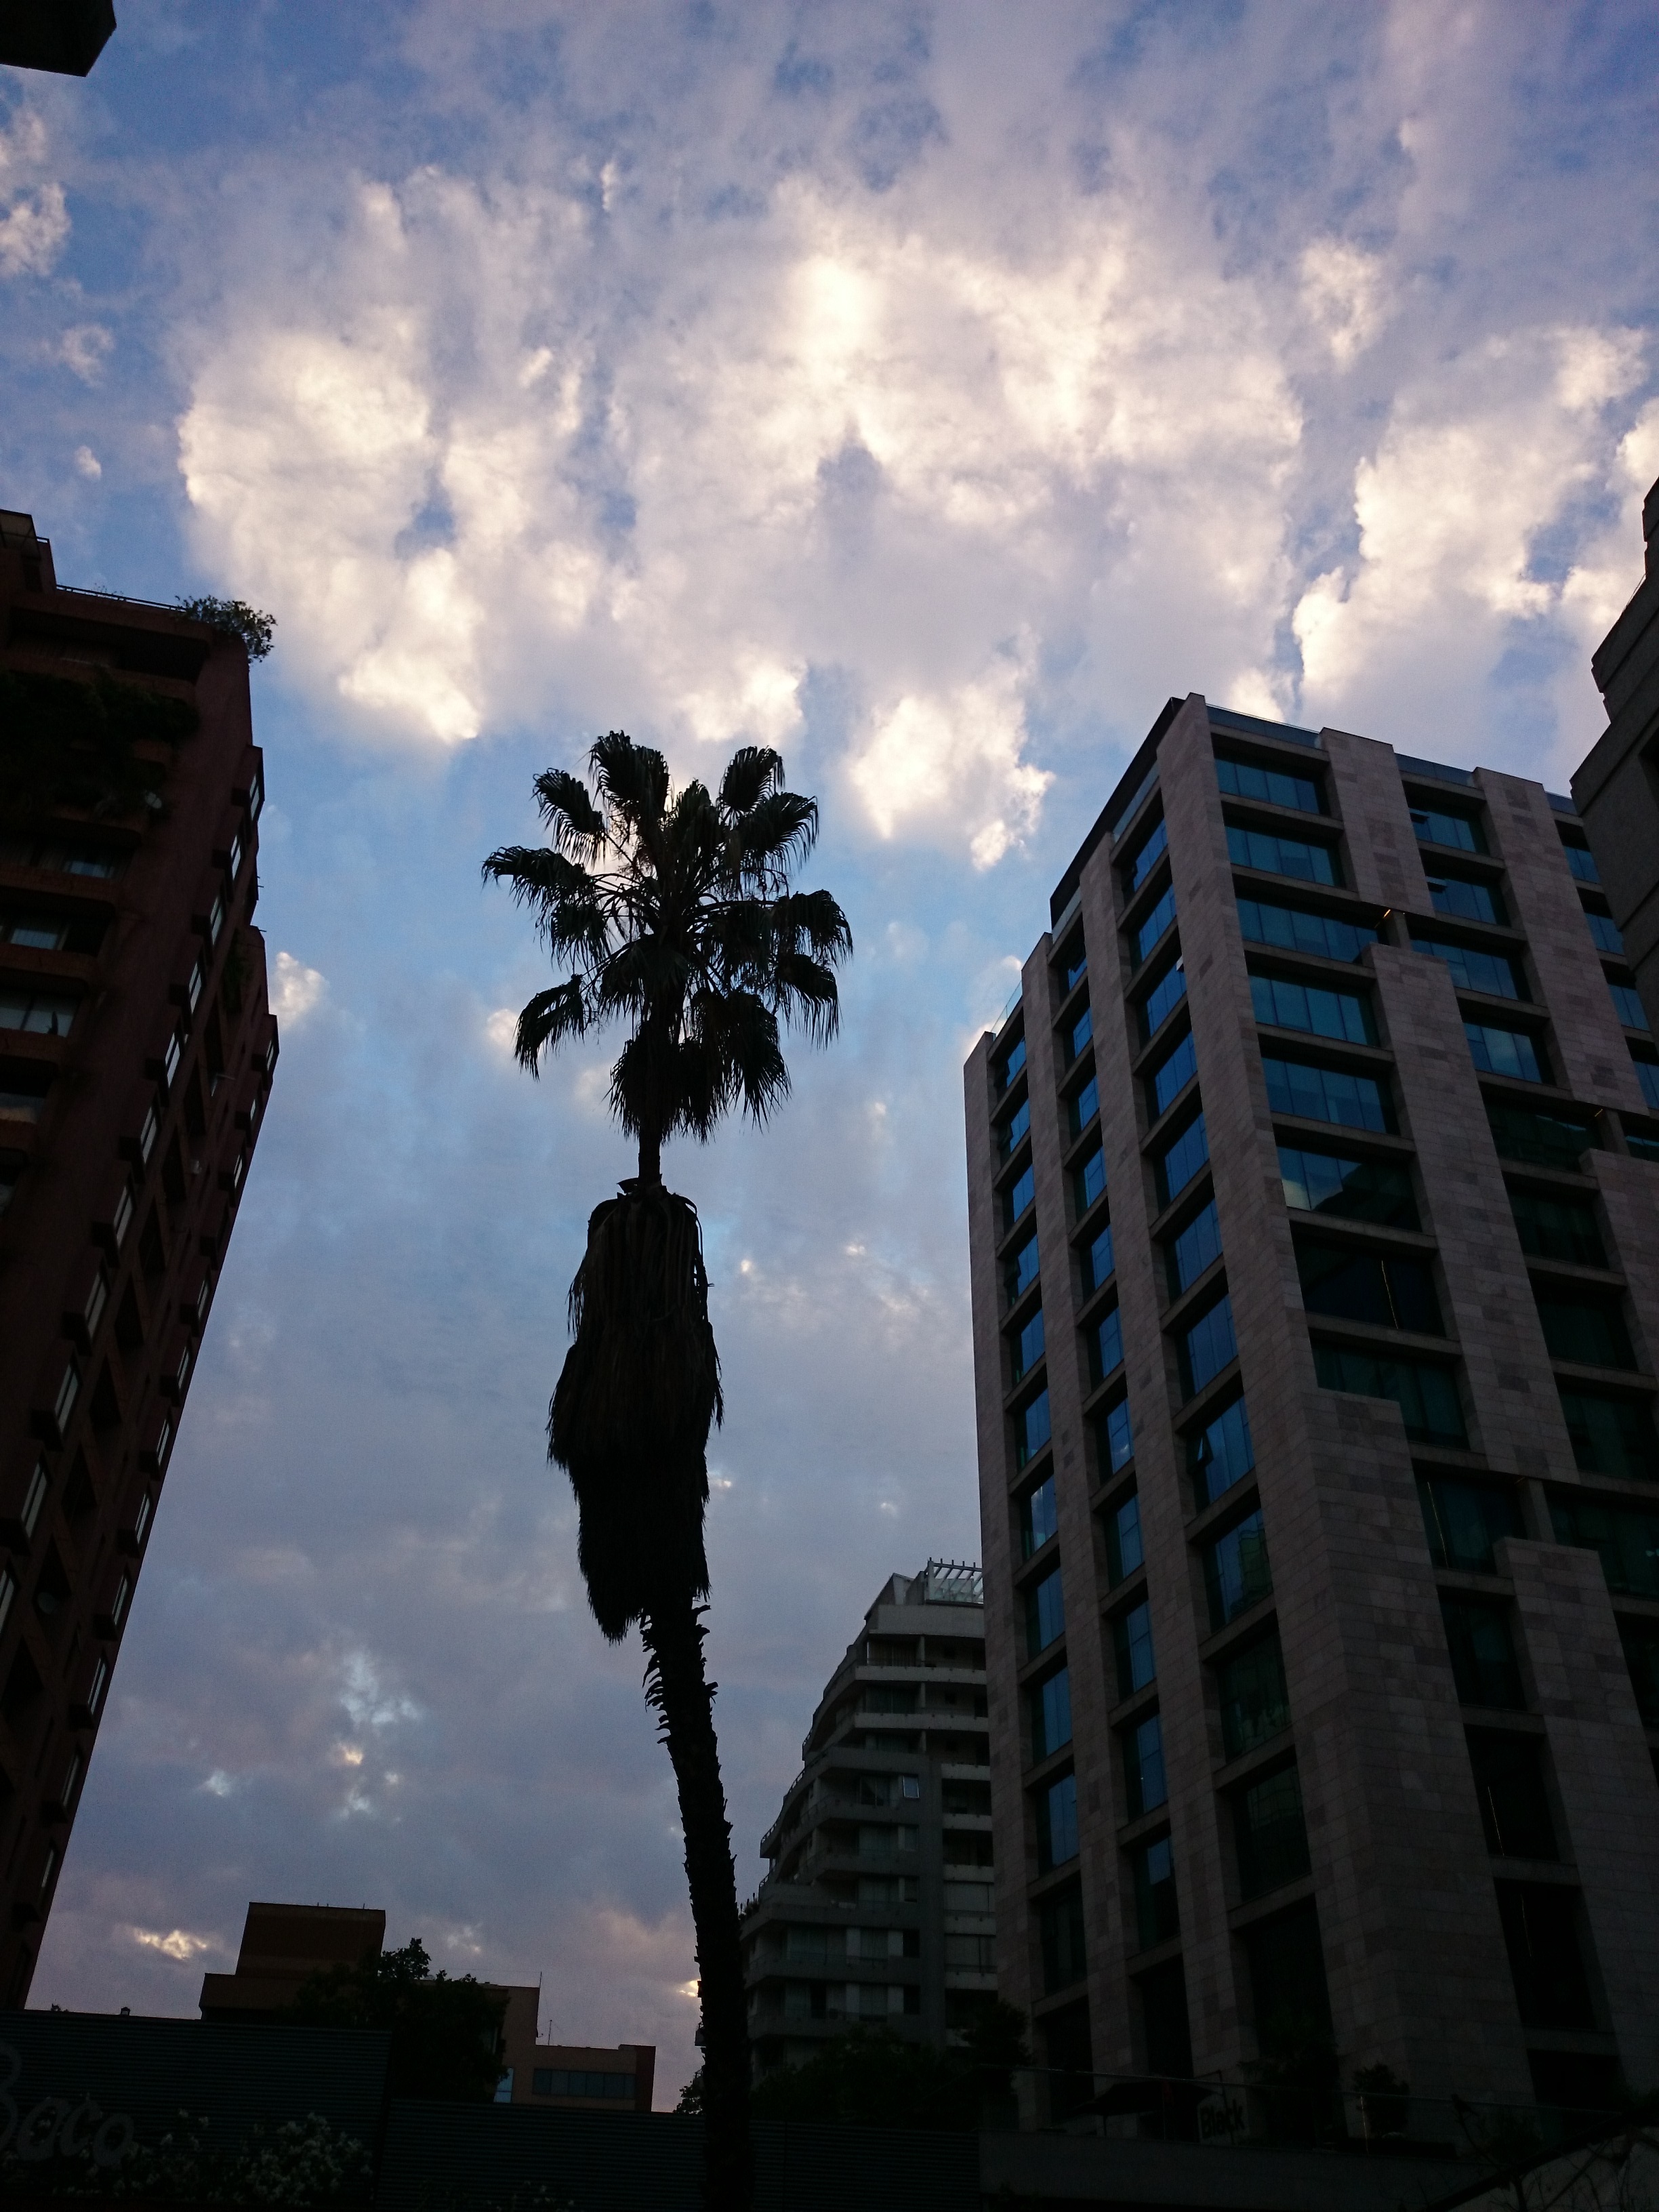
cloud, sky, sunset, skyline, palm tree, sunlight, city, skyscraper, cityscape, downtown, dusk, evening, twilight, reflection, tower, landmark, contrast, tower block, clouds, backlight, metropolis, santiago de chile, urban area